Conan the Guardian

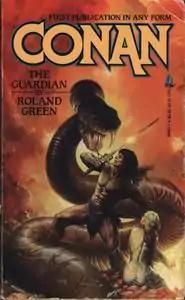
Cover of first edition

Conan the Guardian is a fantasy novel by American writer Roland Green, featuring Robert E. Howard's sword and sorcery hero Conan the Barbarian. It was first published in paperback by Tor Books in January 1991, and reprinted in October 1997 and August 2000.